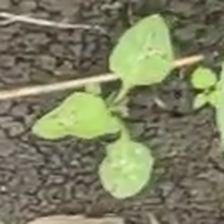
Weed species: Lamber_Quarter_plant(Chenopodium )